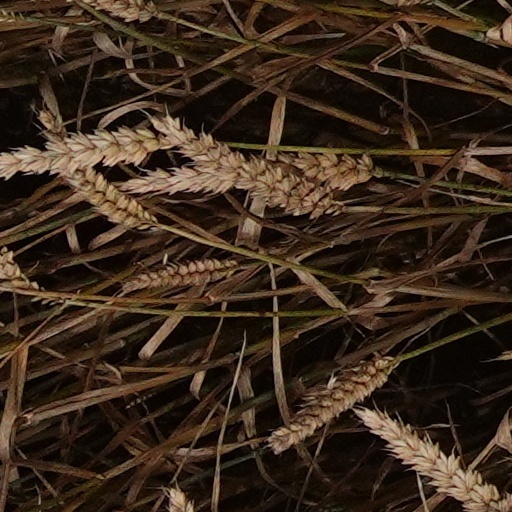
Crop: wheat